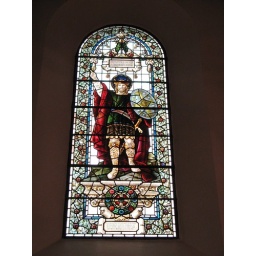
Stained glass window in the Norwegian Seaman's church in Rotherhithe, London. - IMG_7386